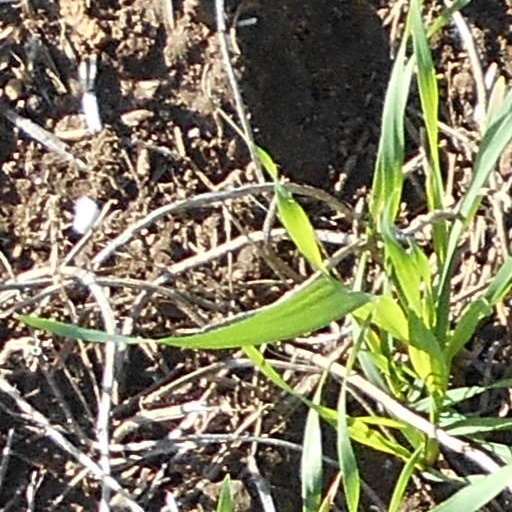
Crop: wheat